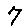
Label: 7